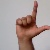
The image shows a hand gesture representing the letter 'L' in Indian Sign Language.